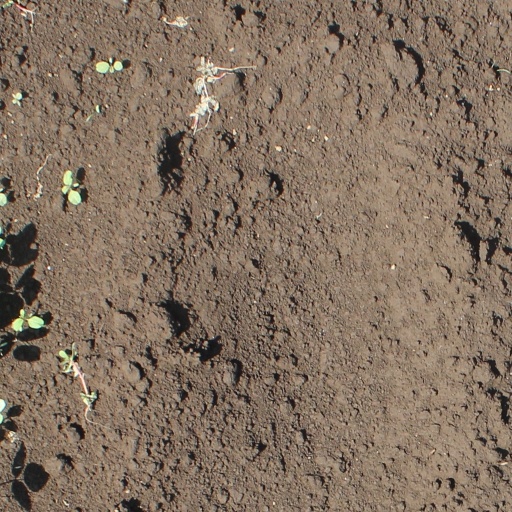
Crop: soybean